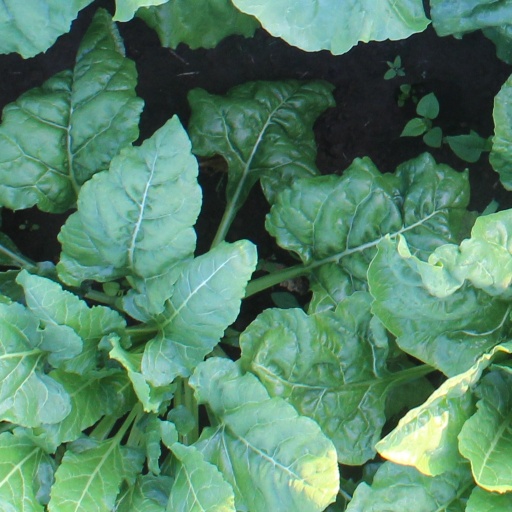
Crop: sugar beet